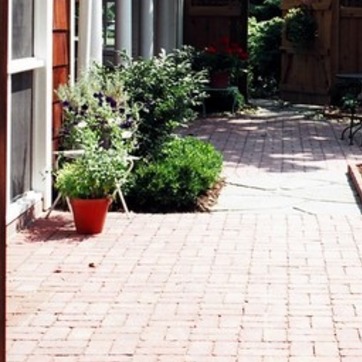
Material: foliage